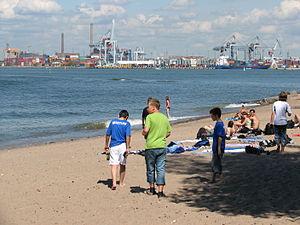
Pihlajasaaret est un groupe de petites îles. Elles appartiennent au quartier Ulkosaaret à Helsinki.